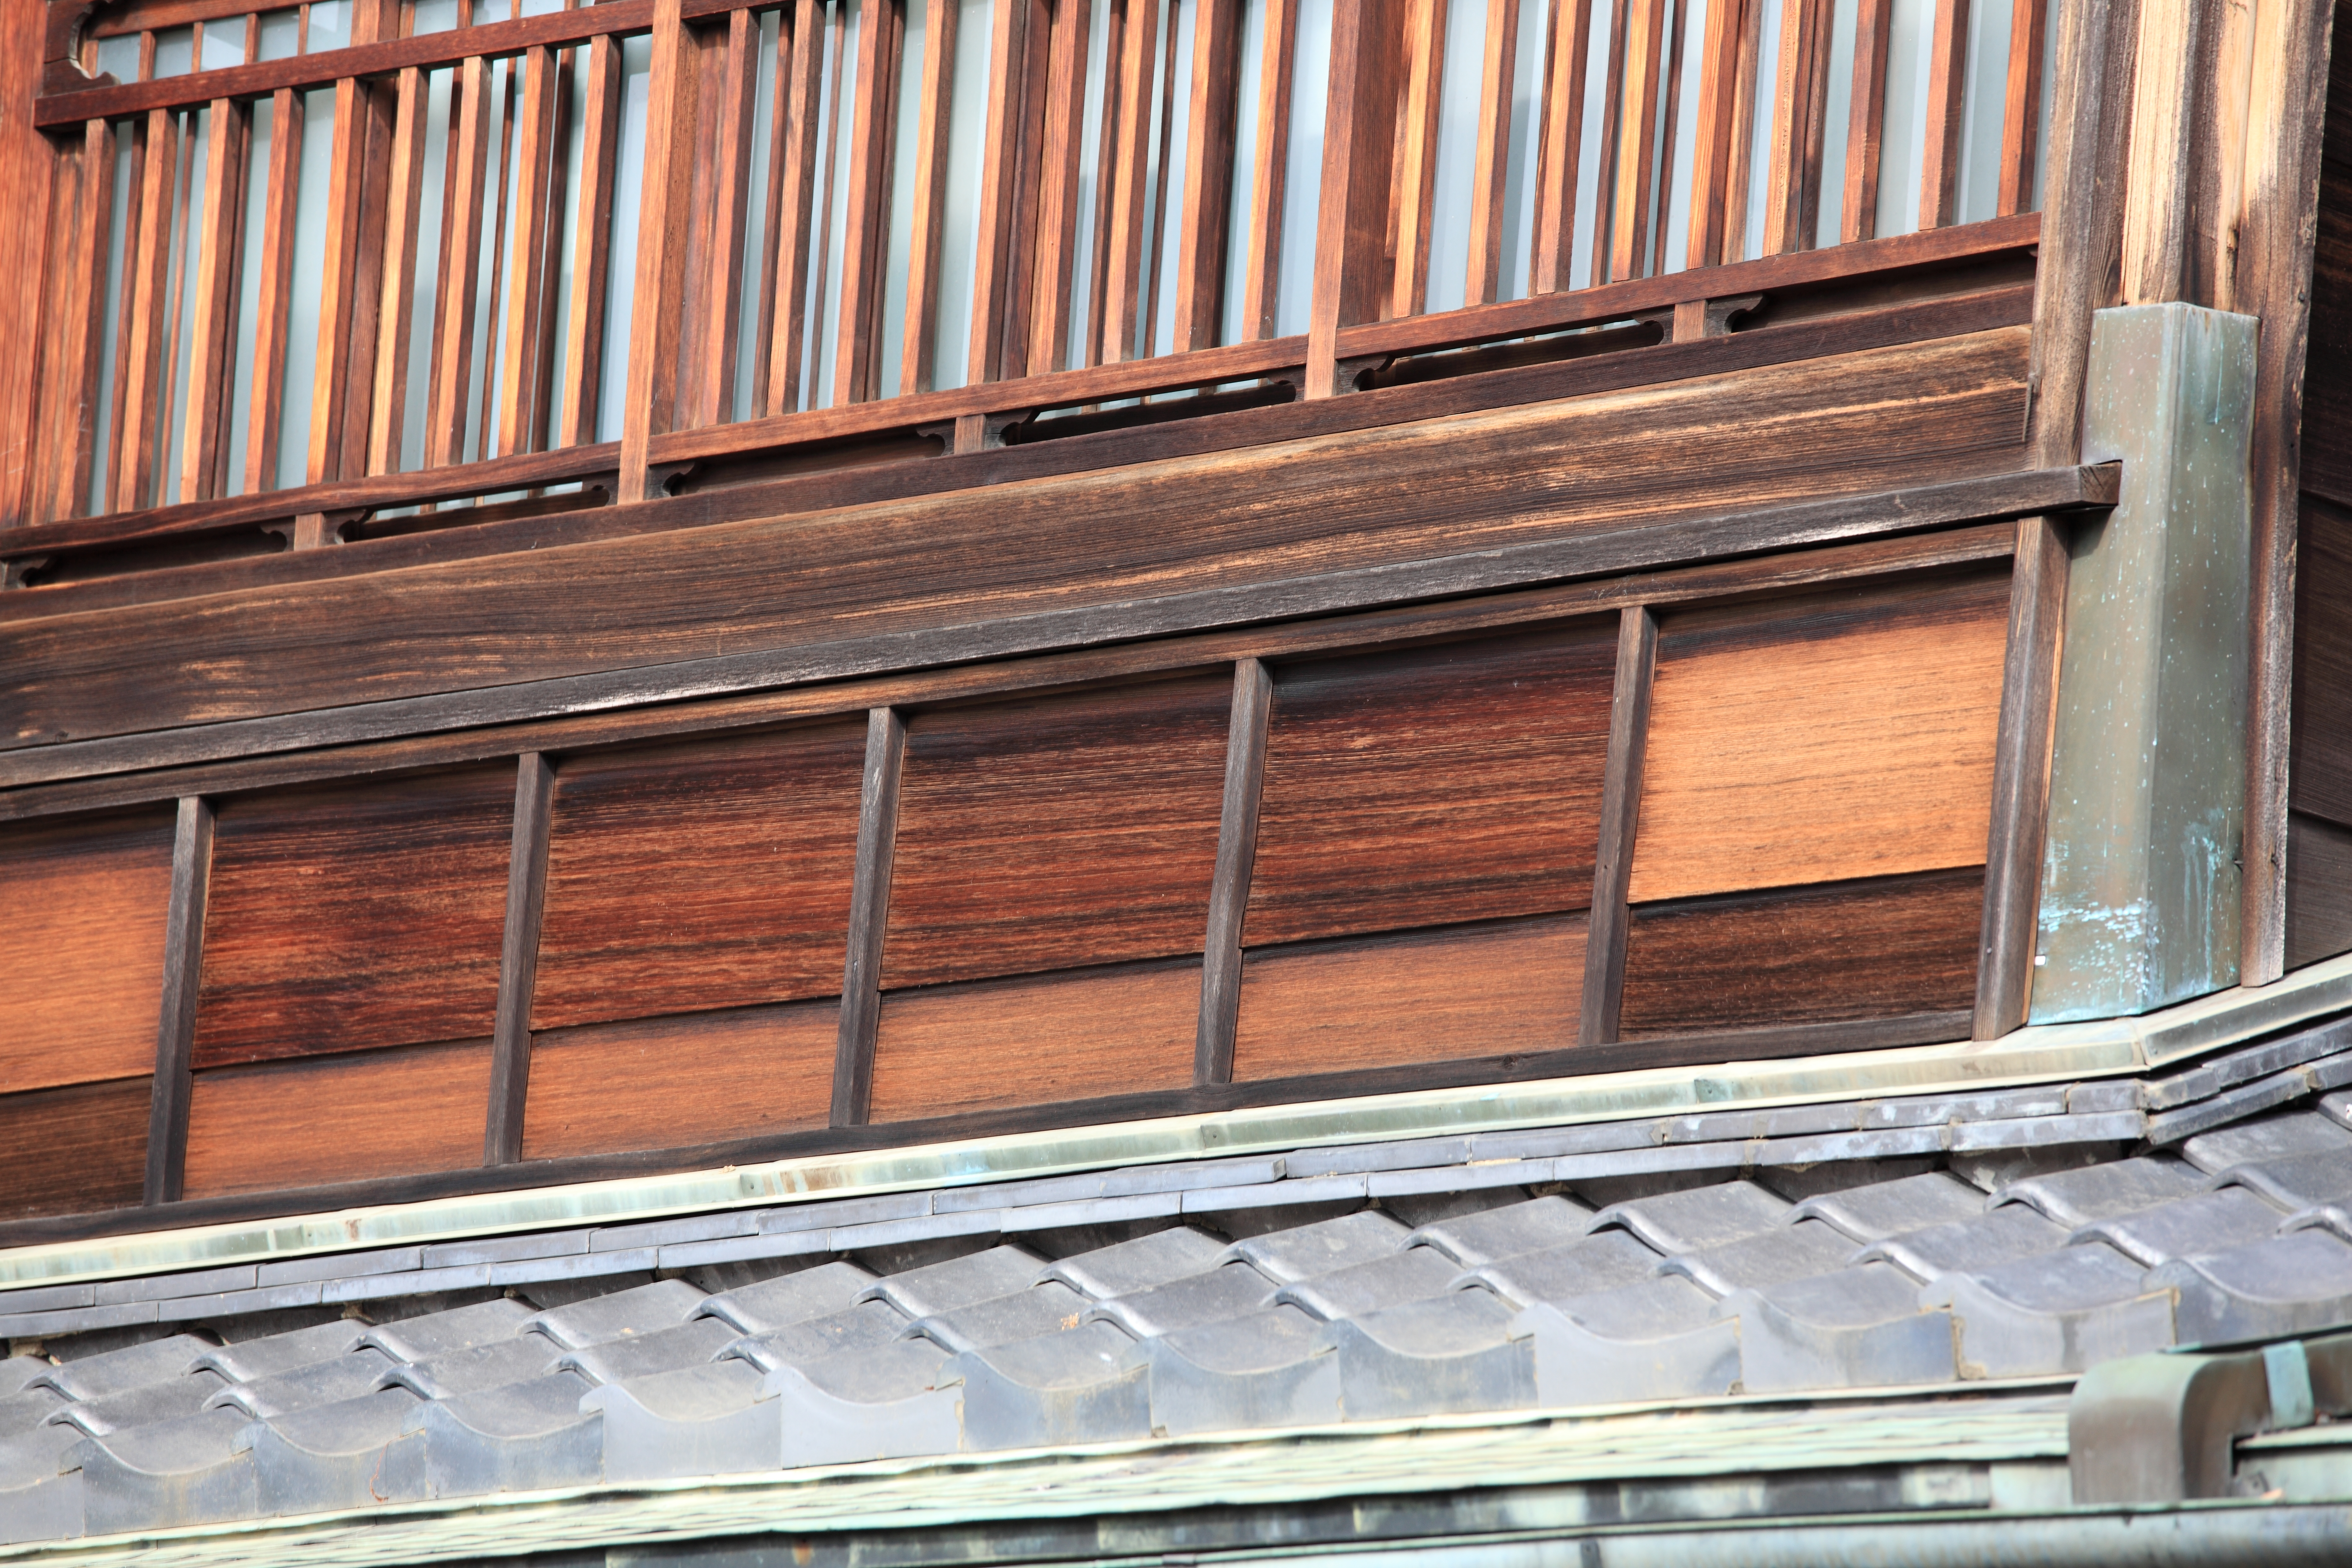
architecture, wood, house, window, roof, home, wall, balcony, high, museum, facade, exterior, brick, interior design, memorial, design, japanese, 5d, style, hires, markii, traditional, hi, res, resolution, saitama, hikigun, tohyama, kawajimamachi, baluster, window covering, outdoor structure